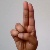
The image shows a hand gesture representing the letter 'U' in Indian Sign Language.